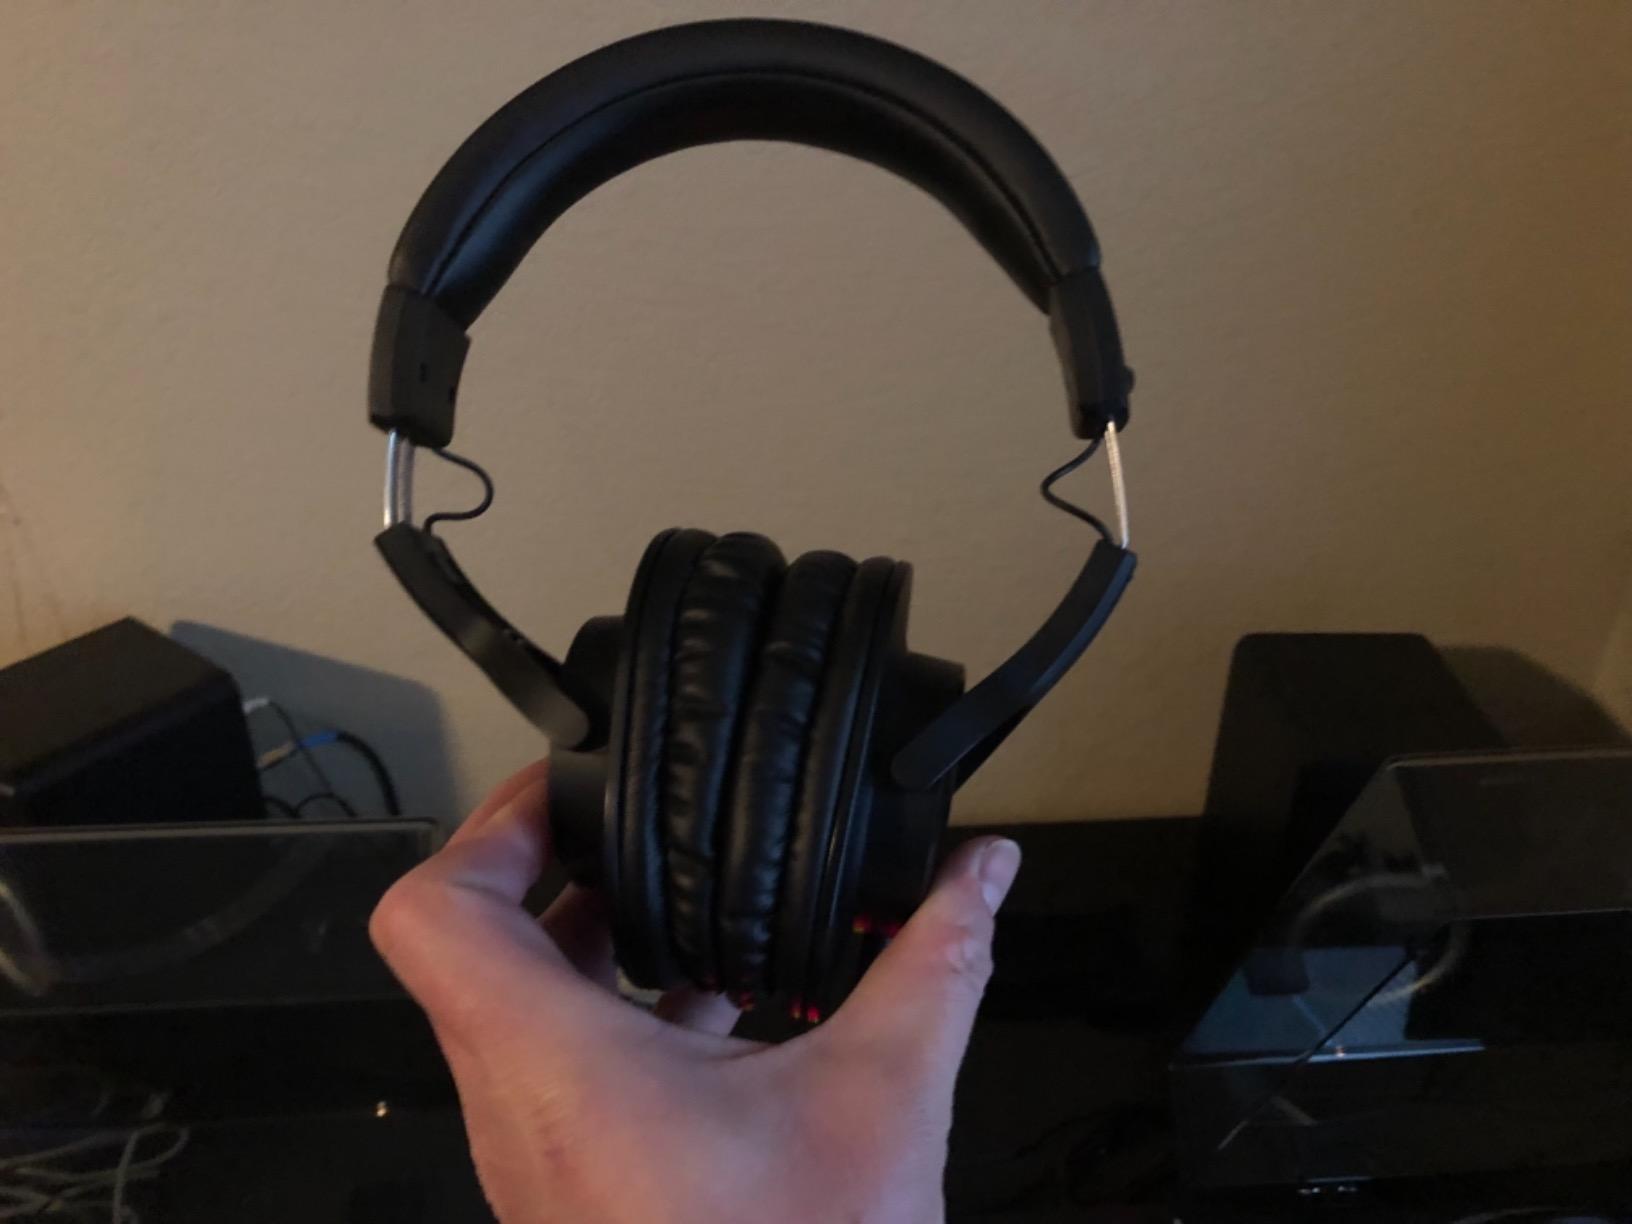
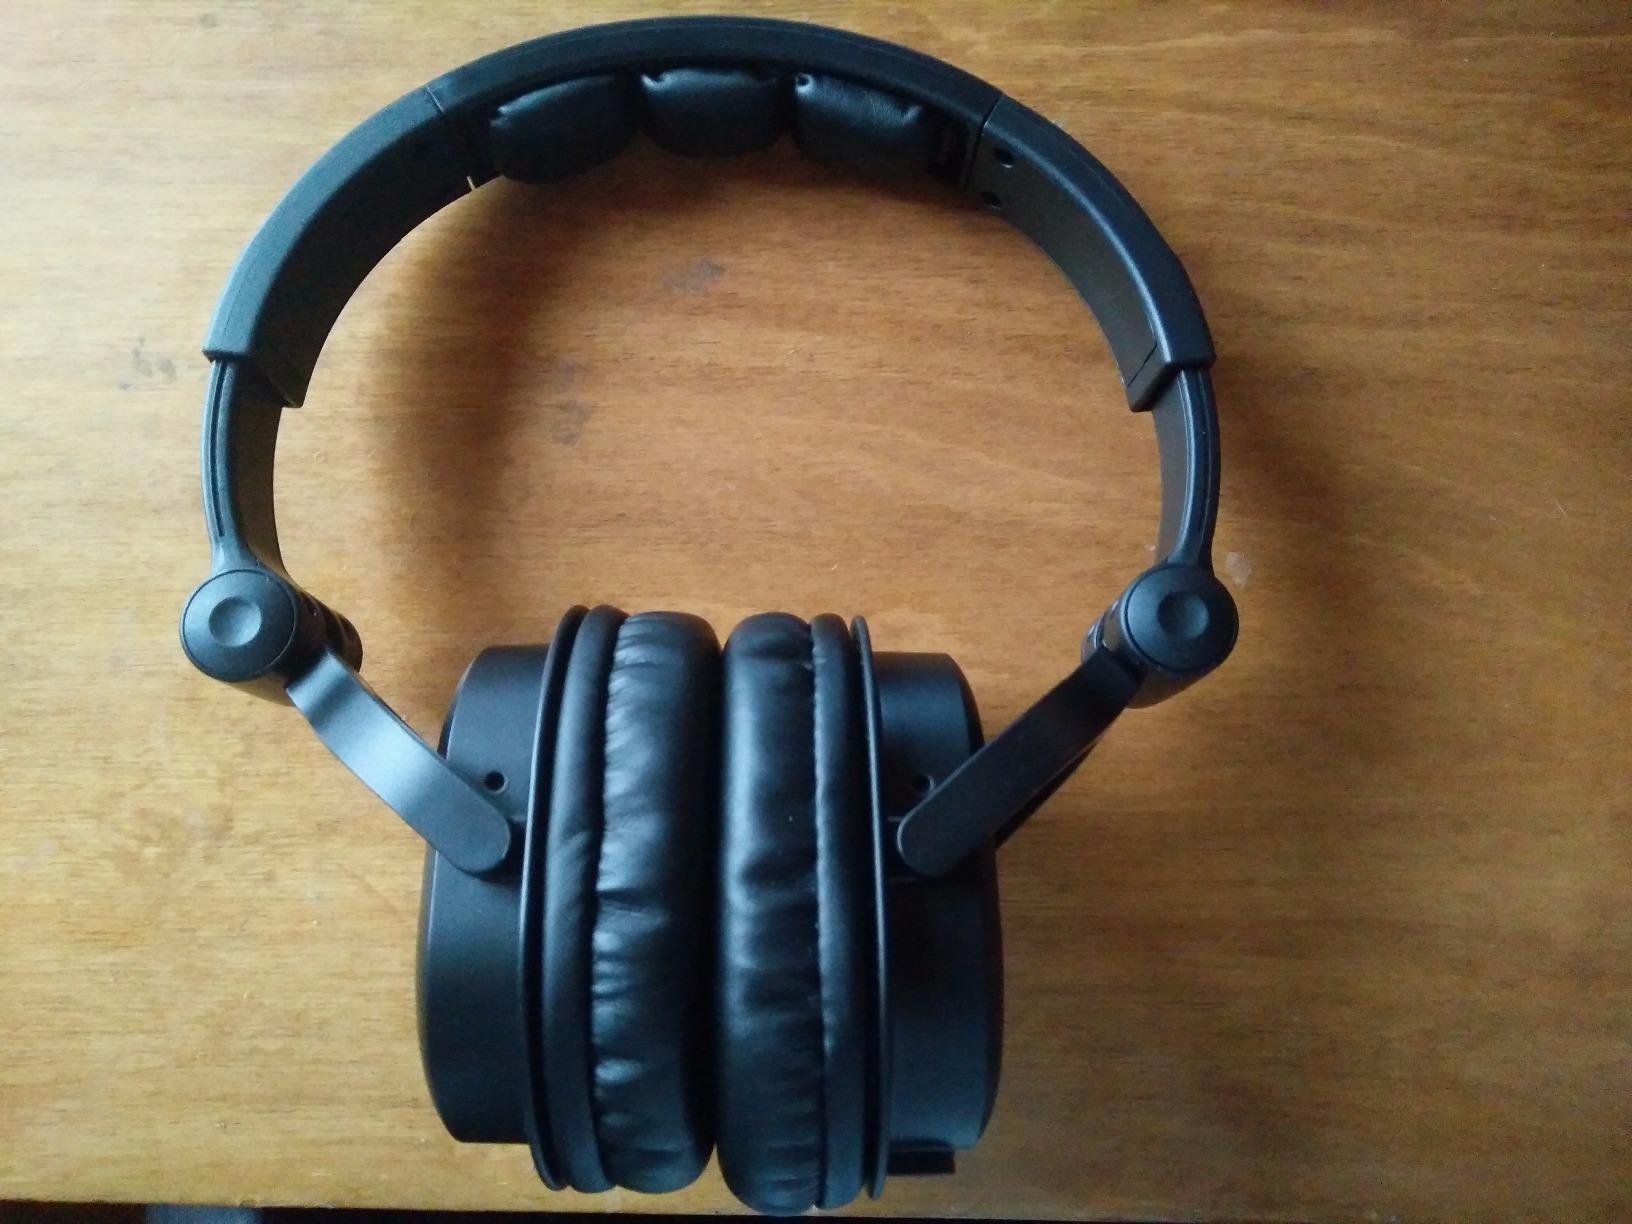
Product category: headphones
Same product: no